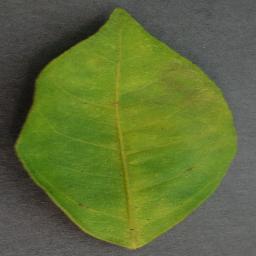
Label: Orange___Haunglongbing_(Citrus_greening)